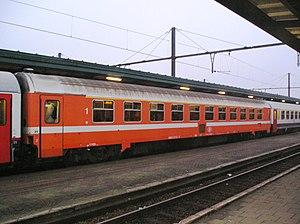
Liste du matériel roulant de la Société nationale des chemins de fer belges